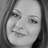
Emotion: happy